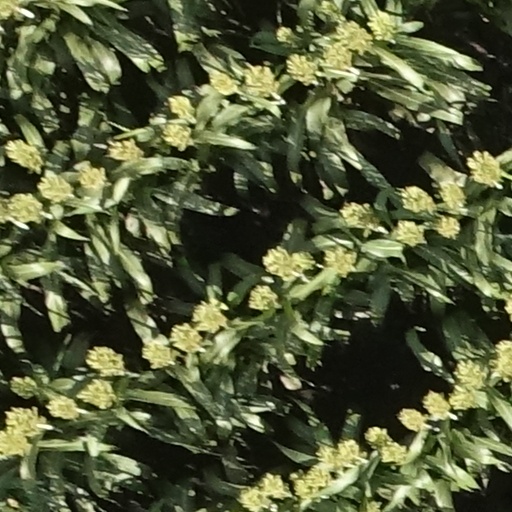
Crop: sorghum